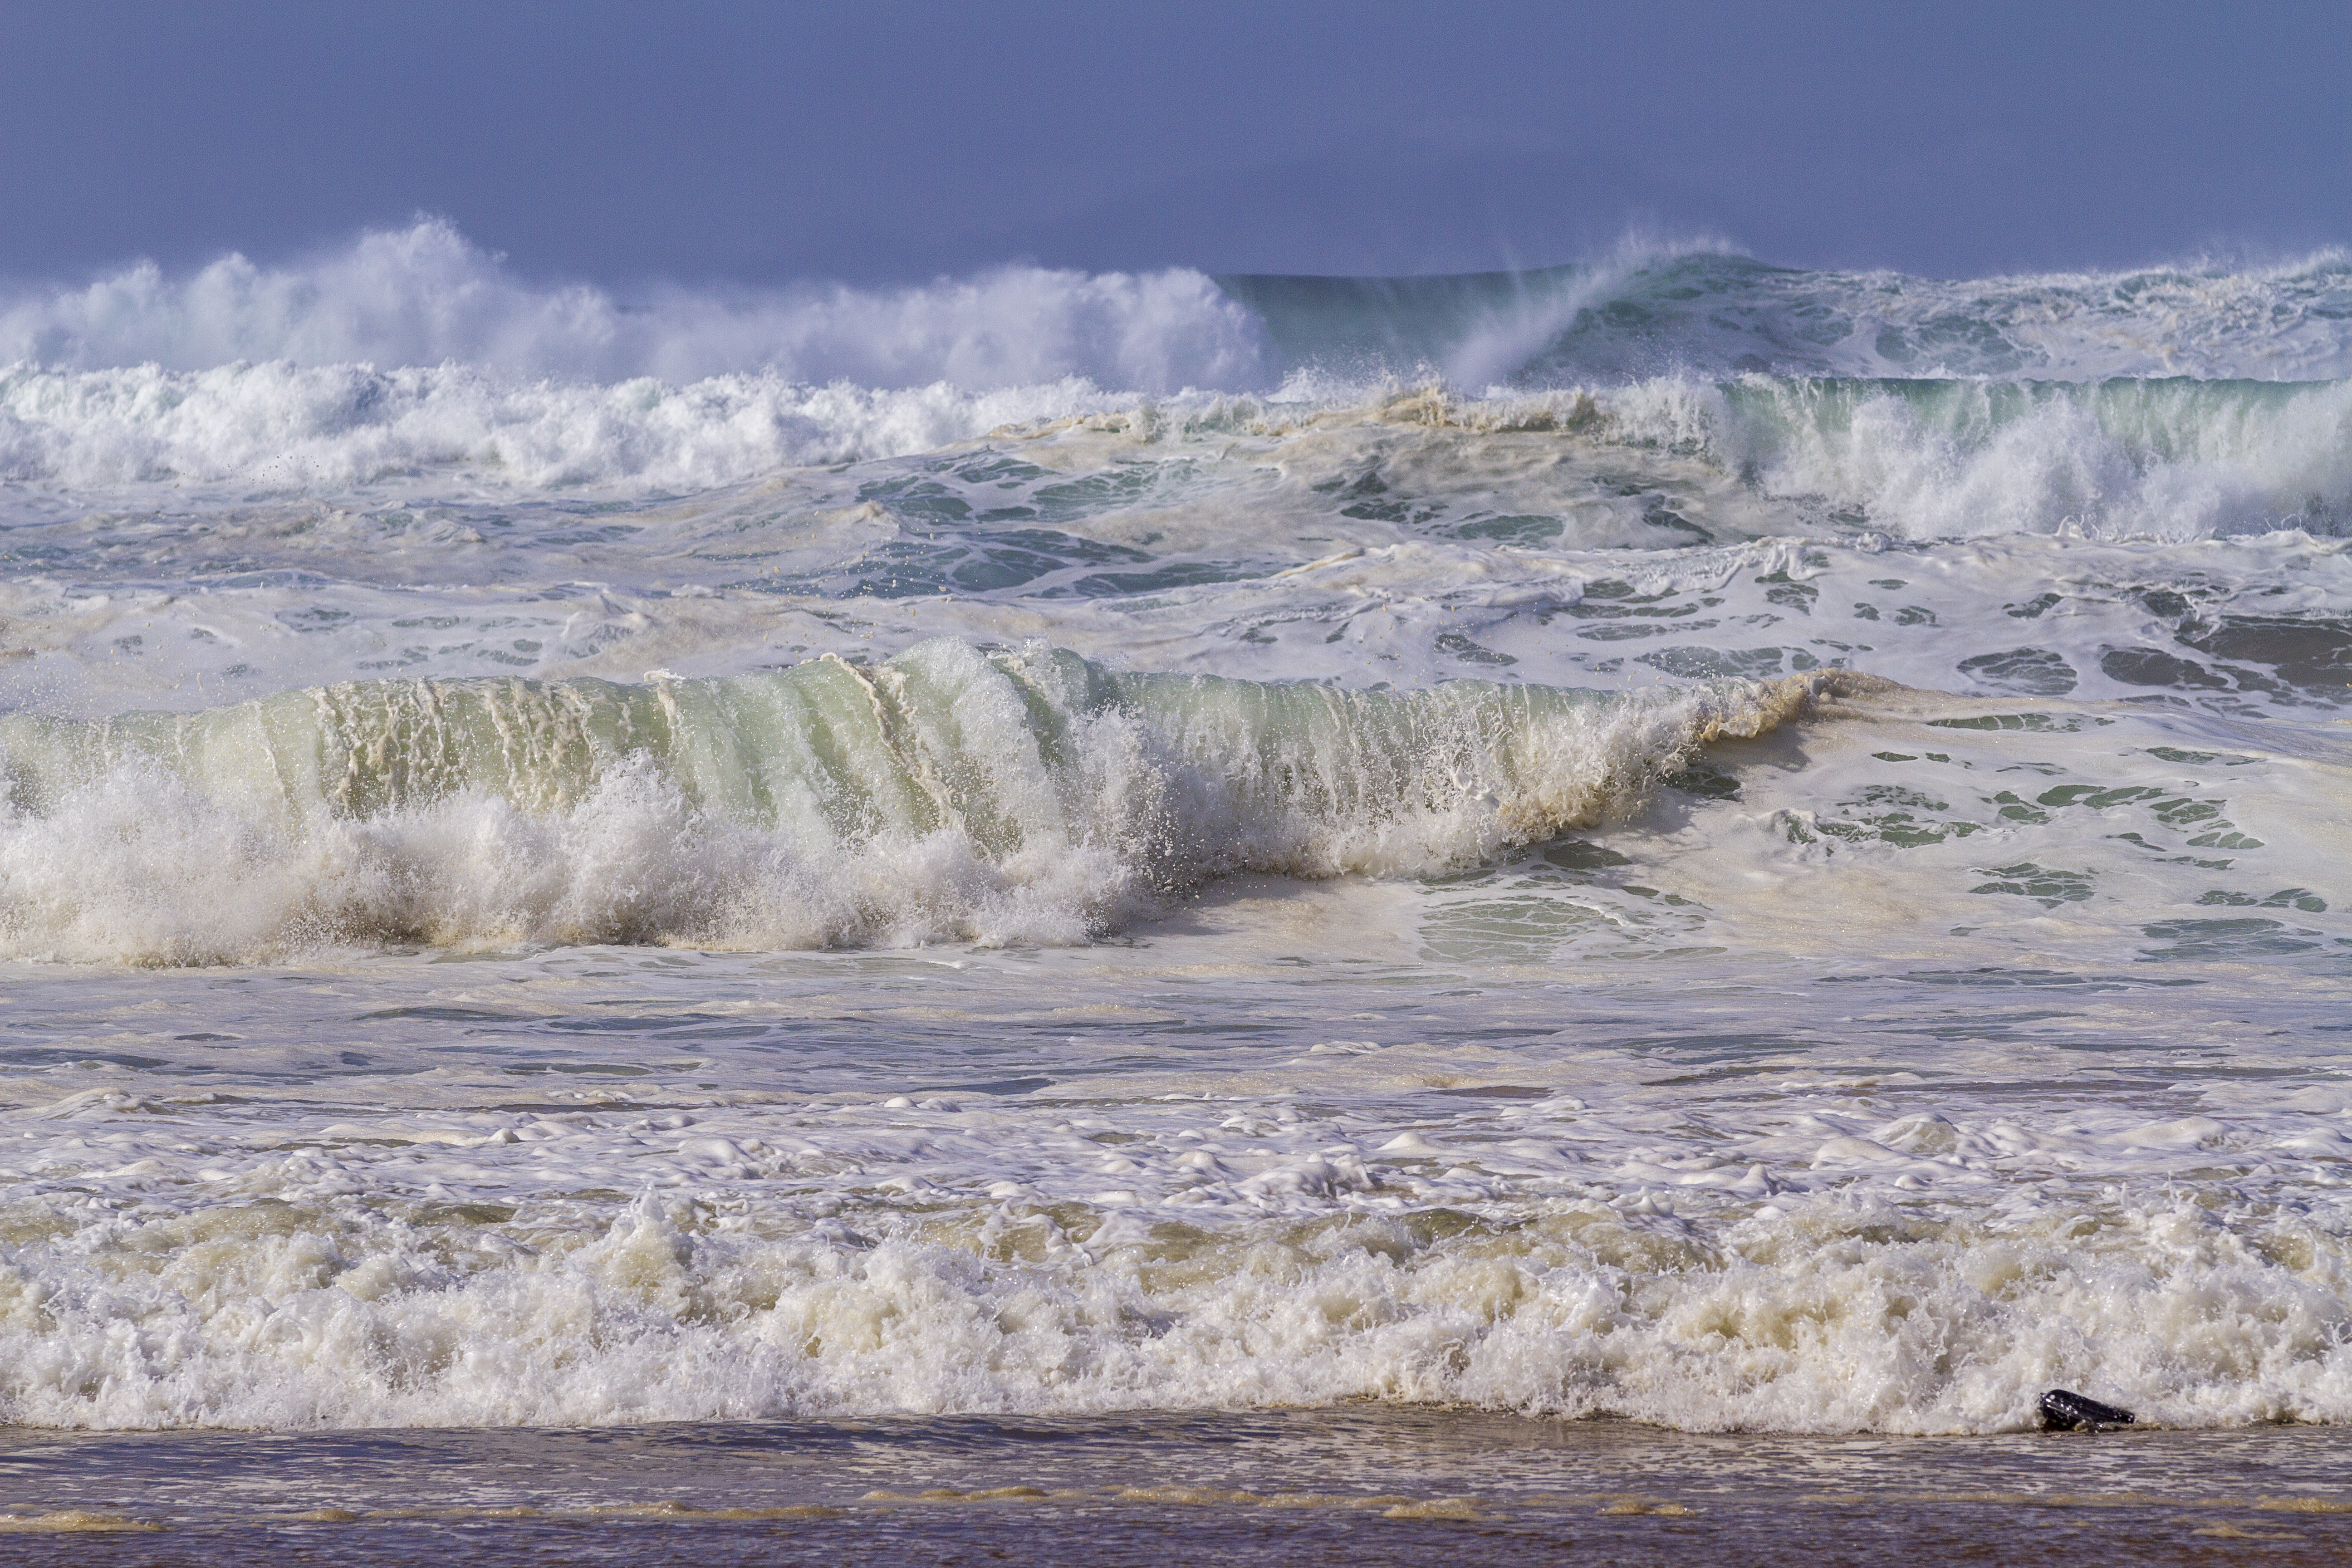
water, waves, surf, breakers, spray, move, foam, agitated, wave, wind wave, sea, ocean, tide, shore, coast, sky, wind, coastal and oceanic landforms, beach